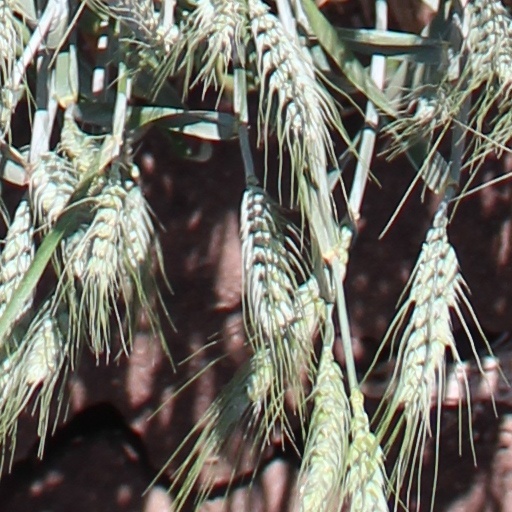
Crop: wheat